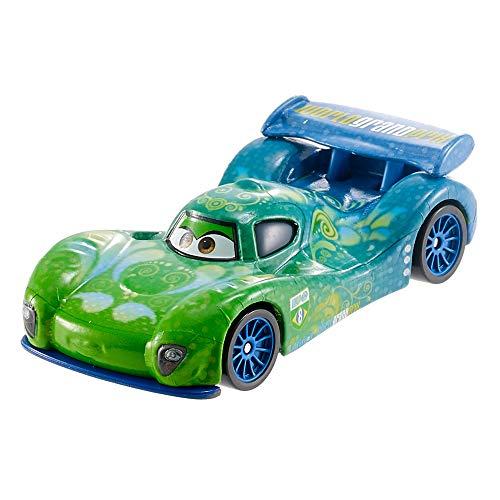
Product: Disney Pixar Cars Die-cast Carla Veloso Vehicle
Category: Toys & Games | Play Vehicles | Toy Vehicles
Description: New 1:55 scale die-cast character vehicles from Disney/Pixar Cars 3.
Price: $5.99
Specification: ProductDimensions:1.6x5.5x6.4inches|ItemWeight:2.4ounces|ShippingWeight:2.4ounces(Viewshippingratesandpolicies)|DomesticShipping:ItemcanbeshippedwithinU.S.|InternationalShipping:ThisitemcanbeshippedtoselectcountriesoutsideoftheU.S.LearnMore|ASIN:B0751FFFMW|Itemmodelnumber:FLM19|Manufacturerrecommendedage:36months-7years